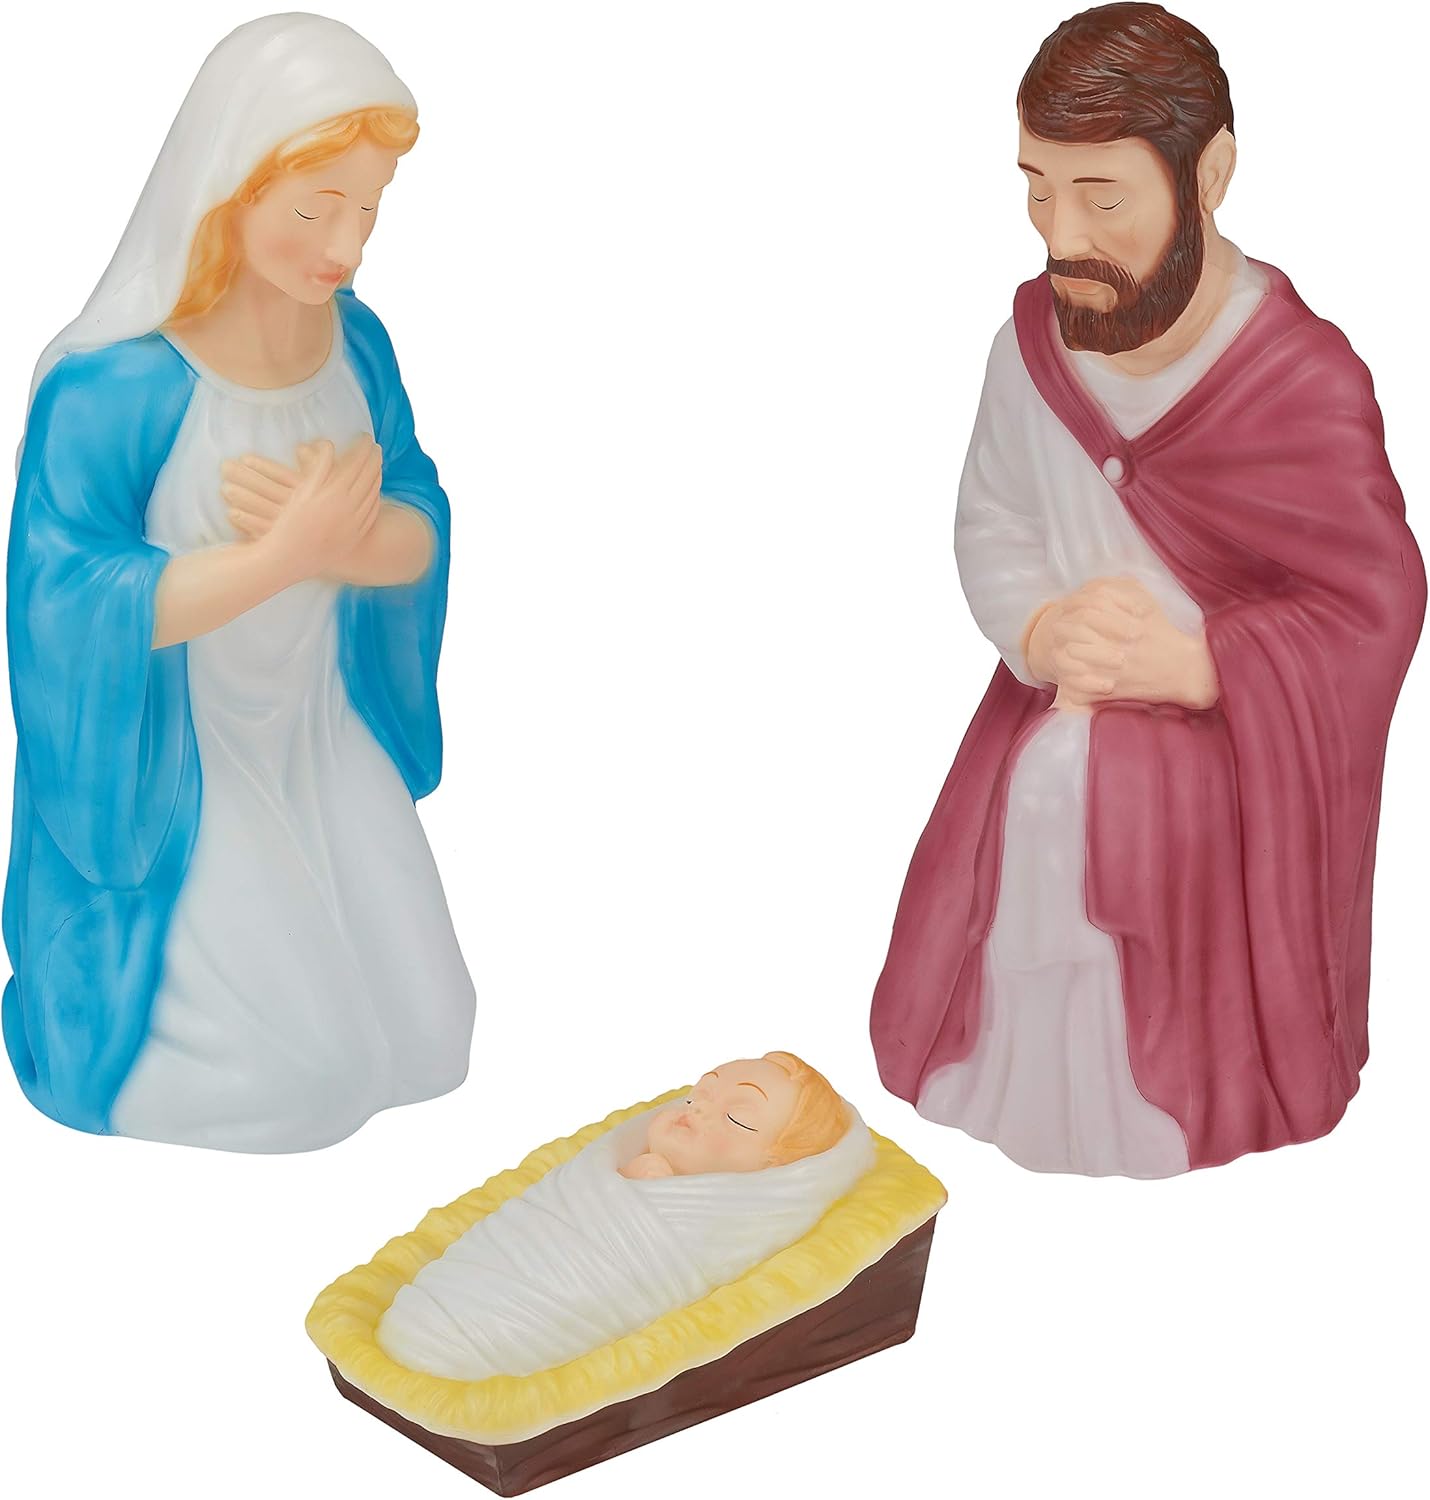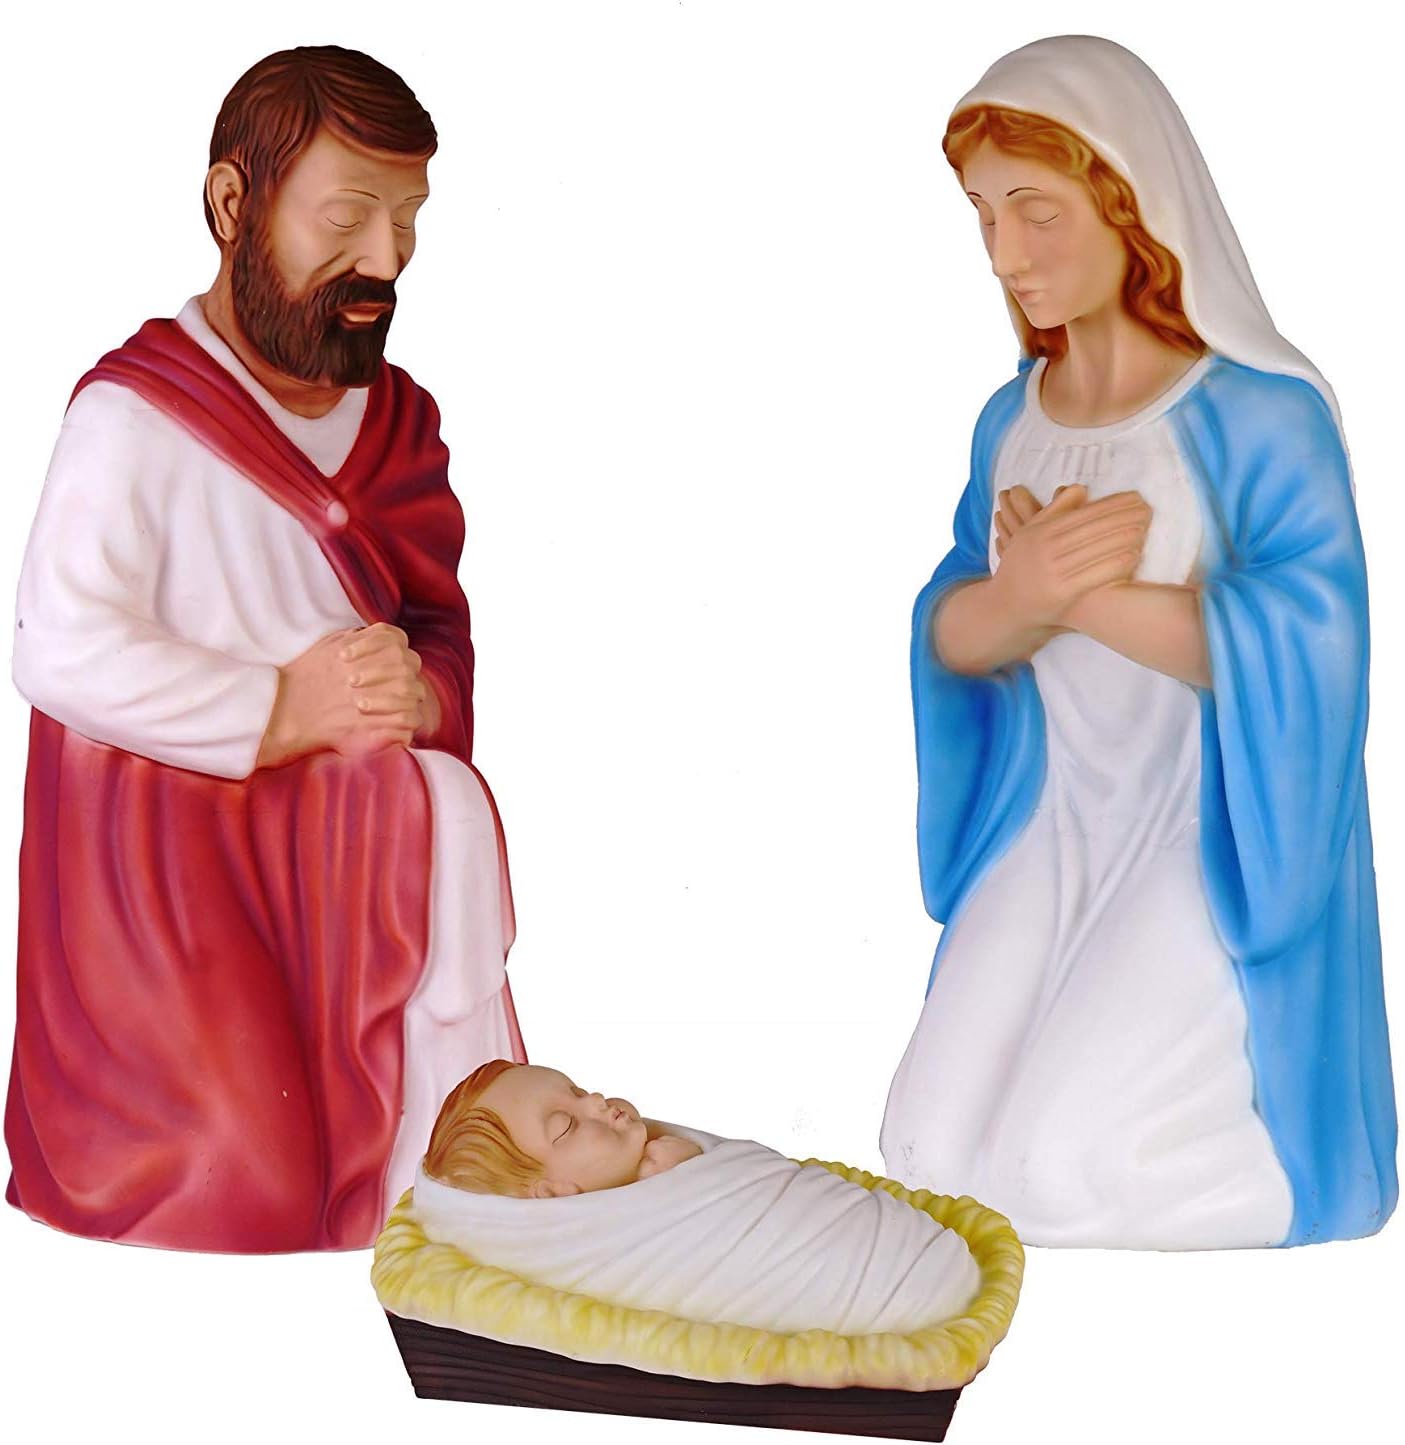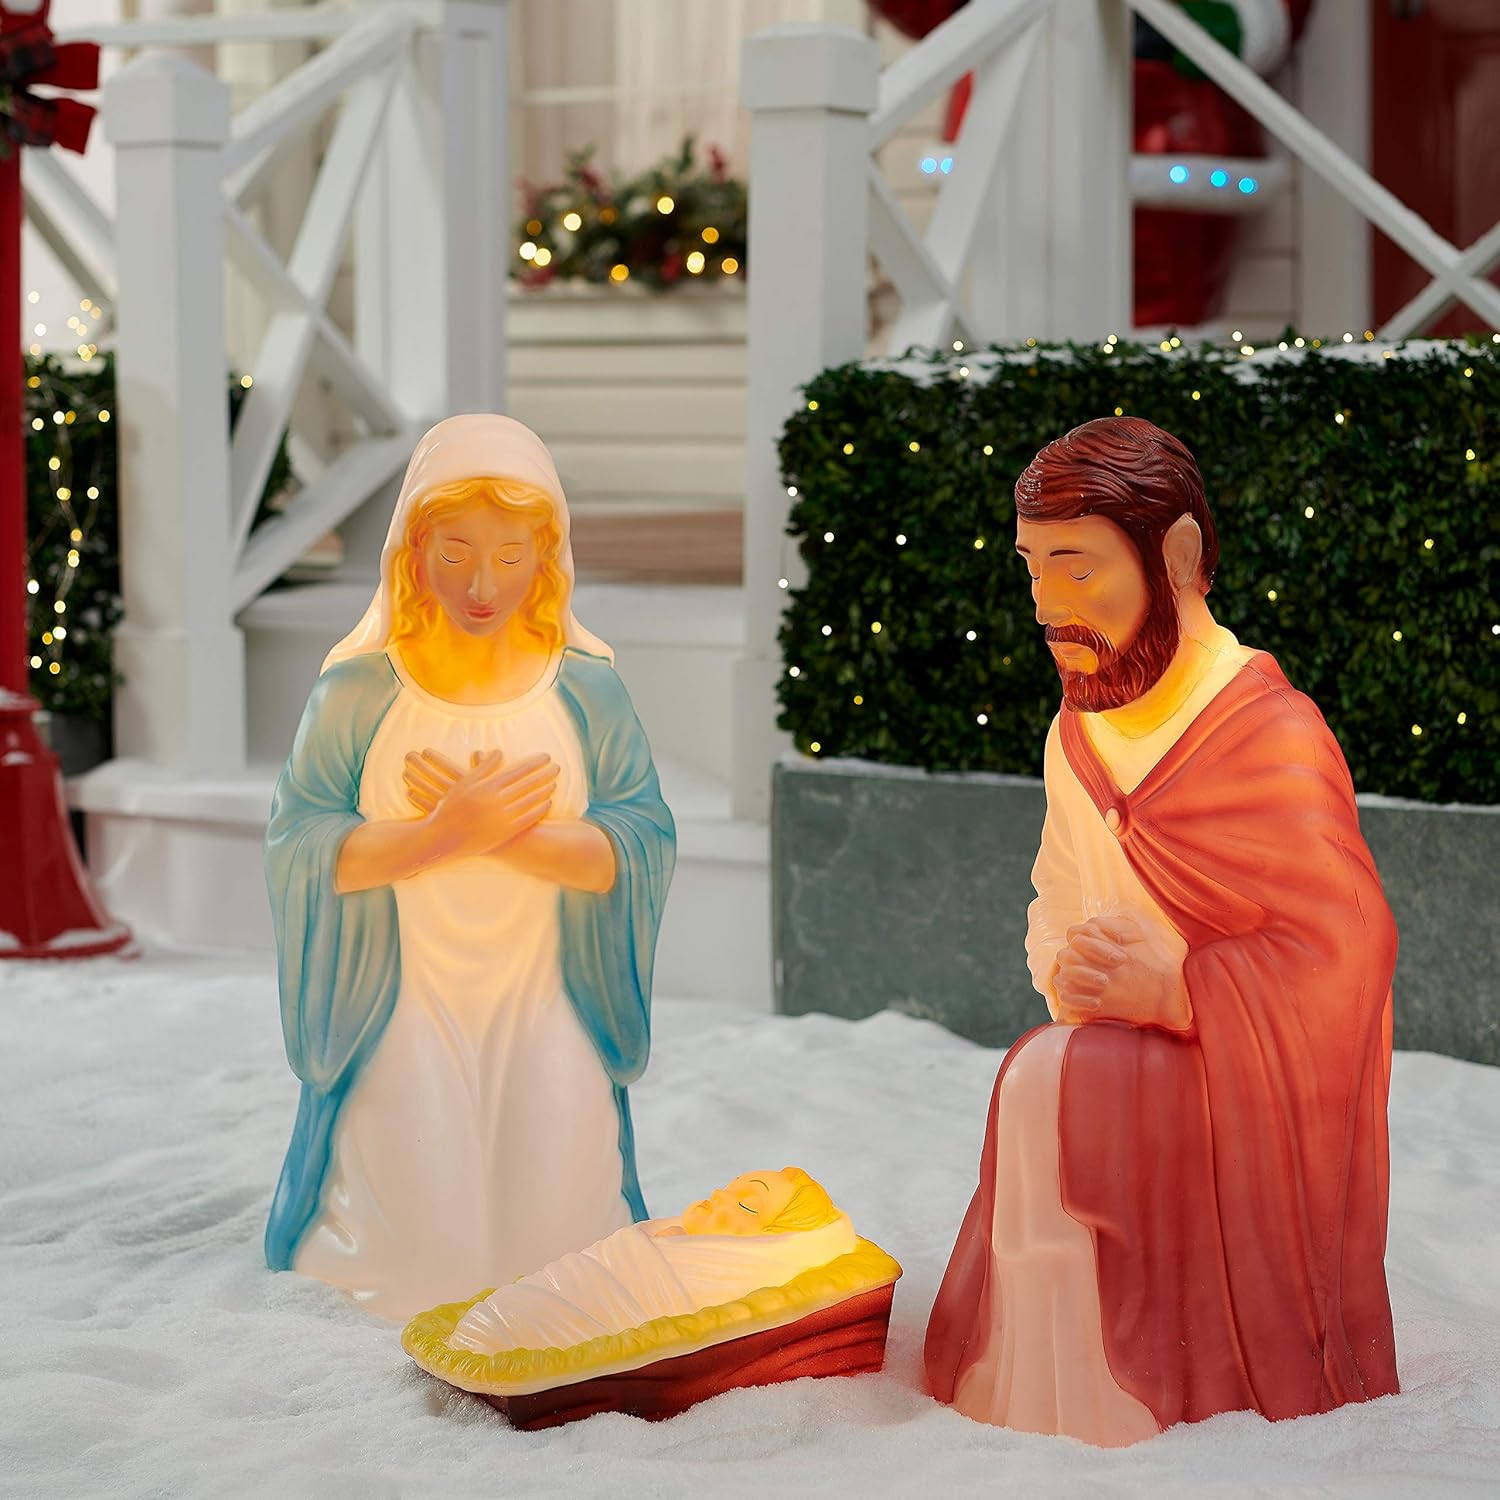
Blow Mold 3 Piece Outdoor Nativity Scene Holy Family with Lights Holiday Decoration
Category: Amazon Home
This lighted blow mold Nativity Collection Joseph, Mary and Baby Jesus from General Foam will make a great addition to your holiday décor! This product is made of durable polyresin and is built for indoor or outdoor use. During the day, the figures' pearlized finish adds a subtle glow that enhances the appearance of Jesus, Mary and Joseph. At night the nativity scene illuminates to create added interest in your holiday display. This collection looks great placed on a front porch or in your yard. This nativity scene works wonderfully for indoor decoration as well. Made in America, this General Foam plastic blow mold nativity scene will surely light up your holidays for years to come. Baby Jesus lights up with type C7 bulb and 3-foot power cord (bulb included for your convenience) and Joseph and Mary light up with type A bulbs and a 4-foot power cord. Joseph stands 28"H, Mary 28"H and Baby Jesus 13"W.
Features: Made of durable polyresin that is weather resistant for outdoor use all season Mary & Joseph light up with standard type A bulbs (not included). Baby Jesus lights up with a C7 bulb(included). Ideal for indoor or outdoor decorating to give your home the perfect touch of holiday spirit 28-inch Three Piece Nativity Set with painted faces for a realistic look Made in the USA